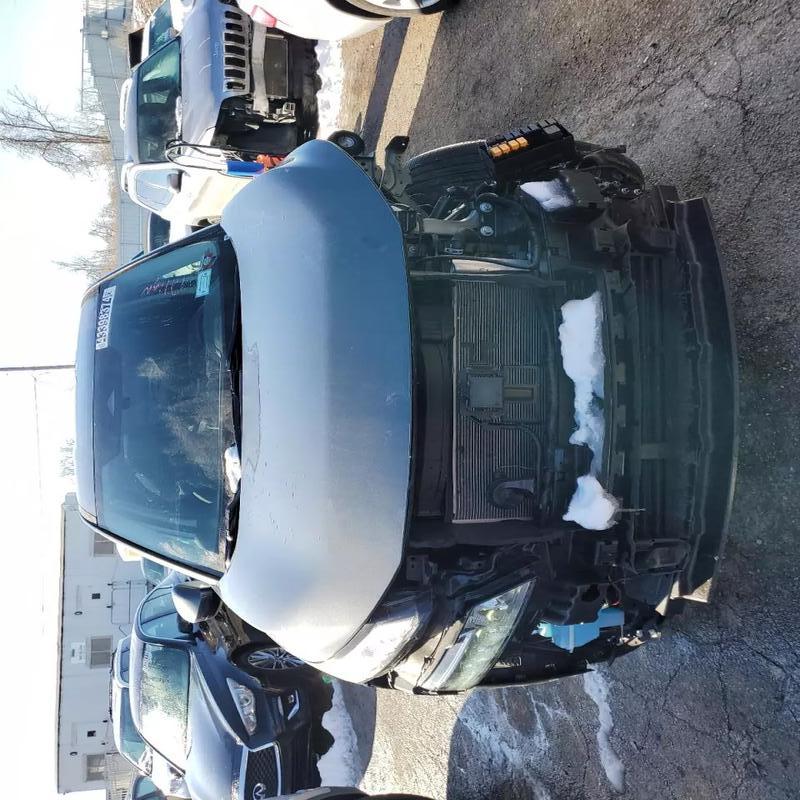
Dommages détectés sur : plaque d'immatriculation avant, pare-choc avant, feu avant droit, feu avant gauche, capot, aile avant droite, aile avant gauche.
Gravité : sévère